Rijeka

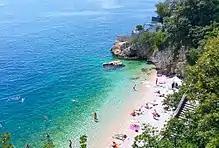
Sablićevo Beach

Because of its industries (oil refinery, torpedo factory, shipyards) and its port facilities, the city was also a target of more than 30 Anglo-American air attacks, which caused widespread destruction and hundreds of civilian deaths. Some of the heaviest bombardments happened on 12 January 1944 (attack on the refinery, part of the oil campaign), on 3–6 November 1944, when a series of attacks resulted in at least 125 deaths and between 15 and 25 February 1945 (200 dead, 300 wounded).